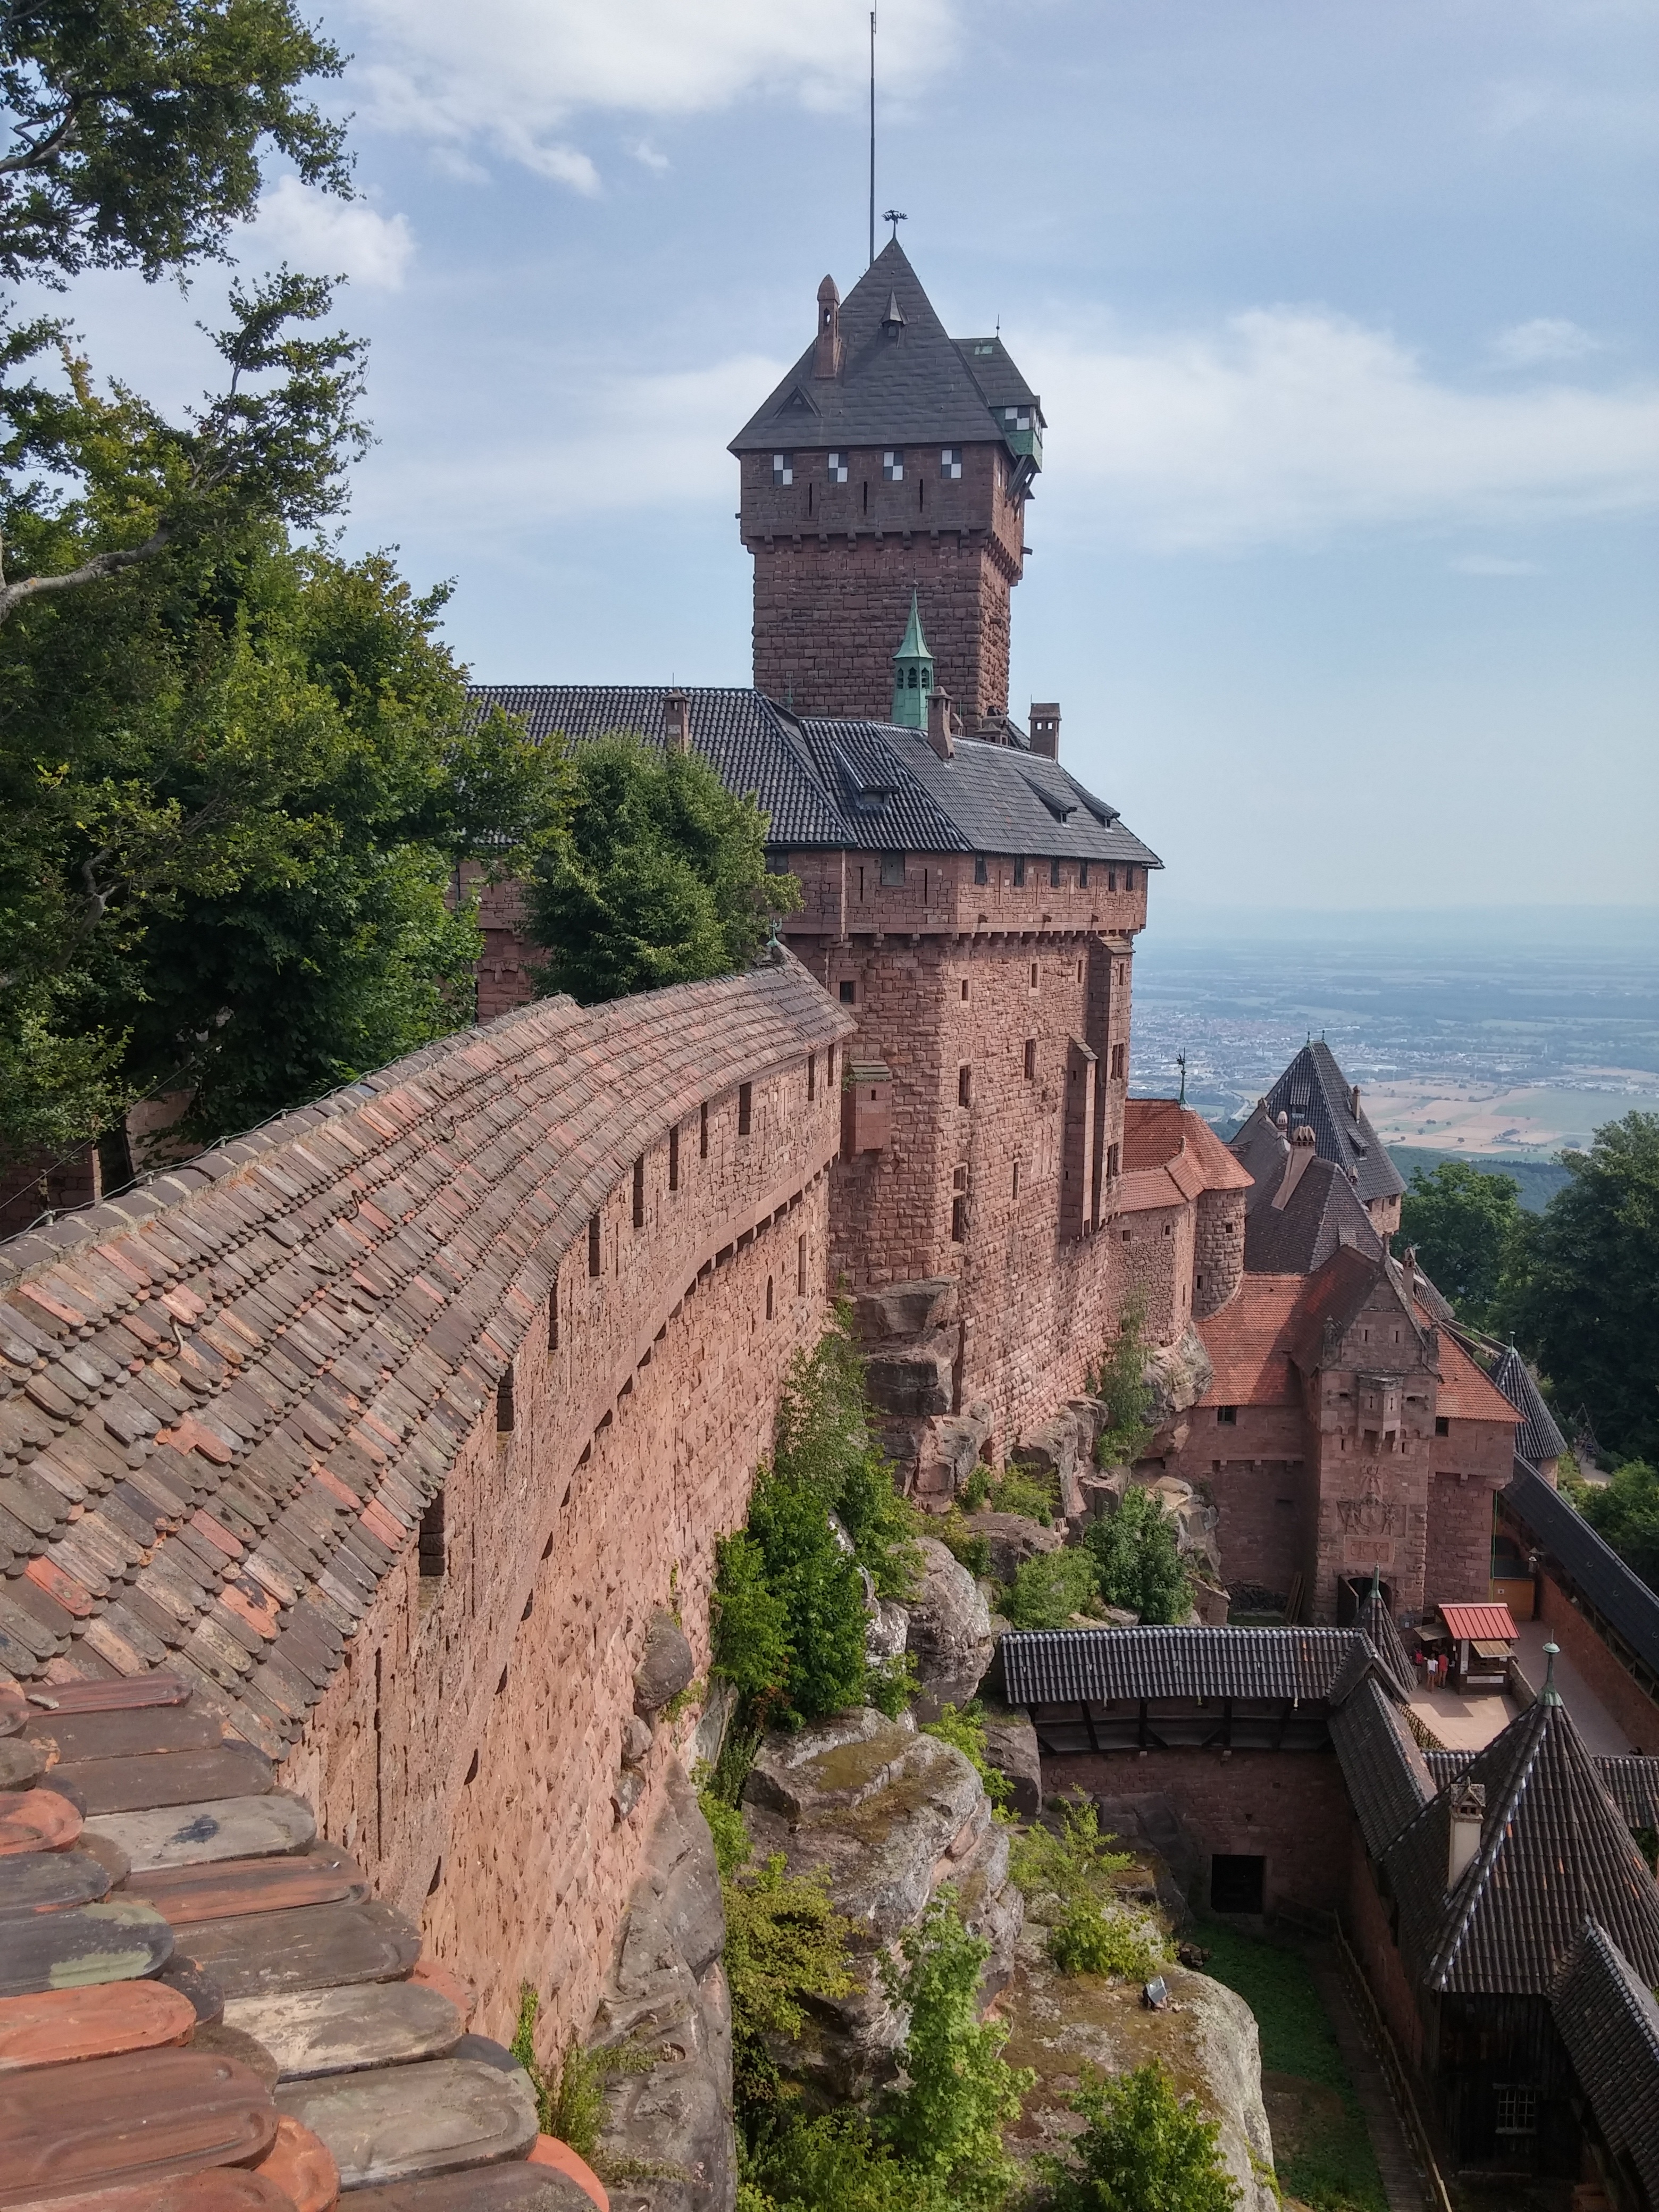
architecture, town, building, chateau, vacation, travel, village, france, tower, castle, landmark, fortification, tourism, place of worship, ruins, monastery, middle ages, alsace, koenigsbourg, unesco world heritage site, historic site, ancient history